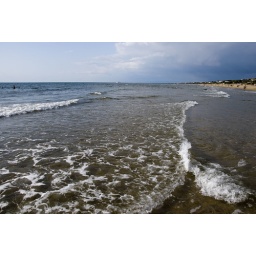
I was standing in the water to take this photo. Very refreshing after a long, tough hike.